Galva, Iowa

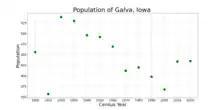
The population of Galva, Iowa from US census data

As of the census of 2020, there were 435 people, 158 households, and 107 families residing in the city. The population density was 576.8 inhabitants per square mile (222.7/km). There were 184 housing units at an average density of 244.0 per square mile (94.2/km). The racial makeup of the city was 86.9% White, 0.5% Black or African American, 0.2% Native American, 1.1% Asian, 0.0% Pacific Islander, 5.7% from other races and 5.5% from two or more races. Hispanic or Latino persons of any race comprised 12.2% of the population.